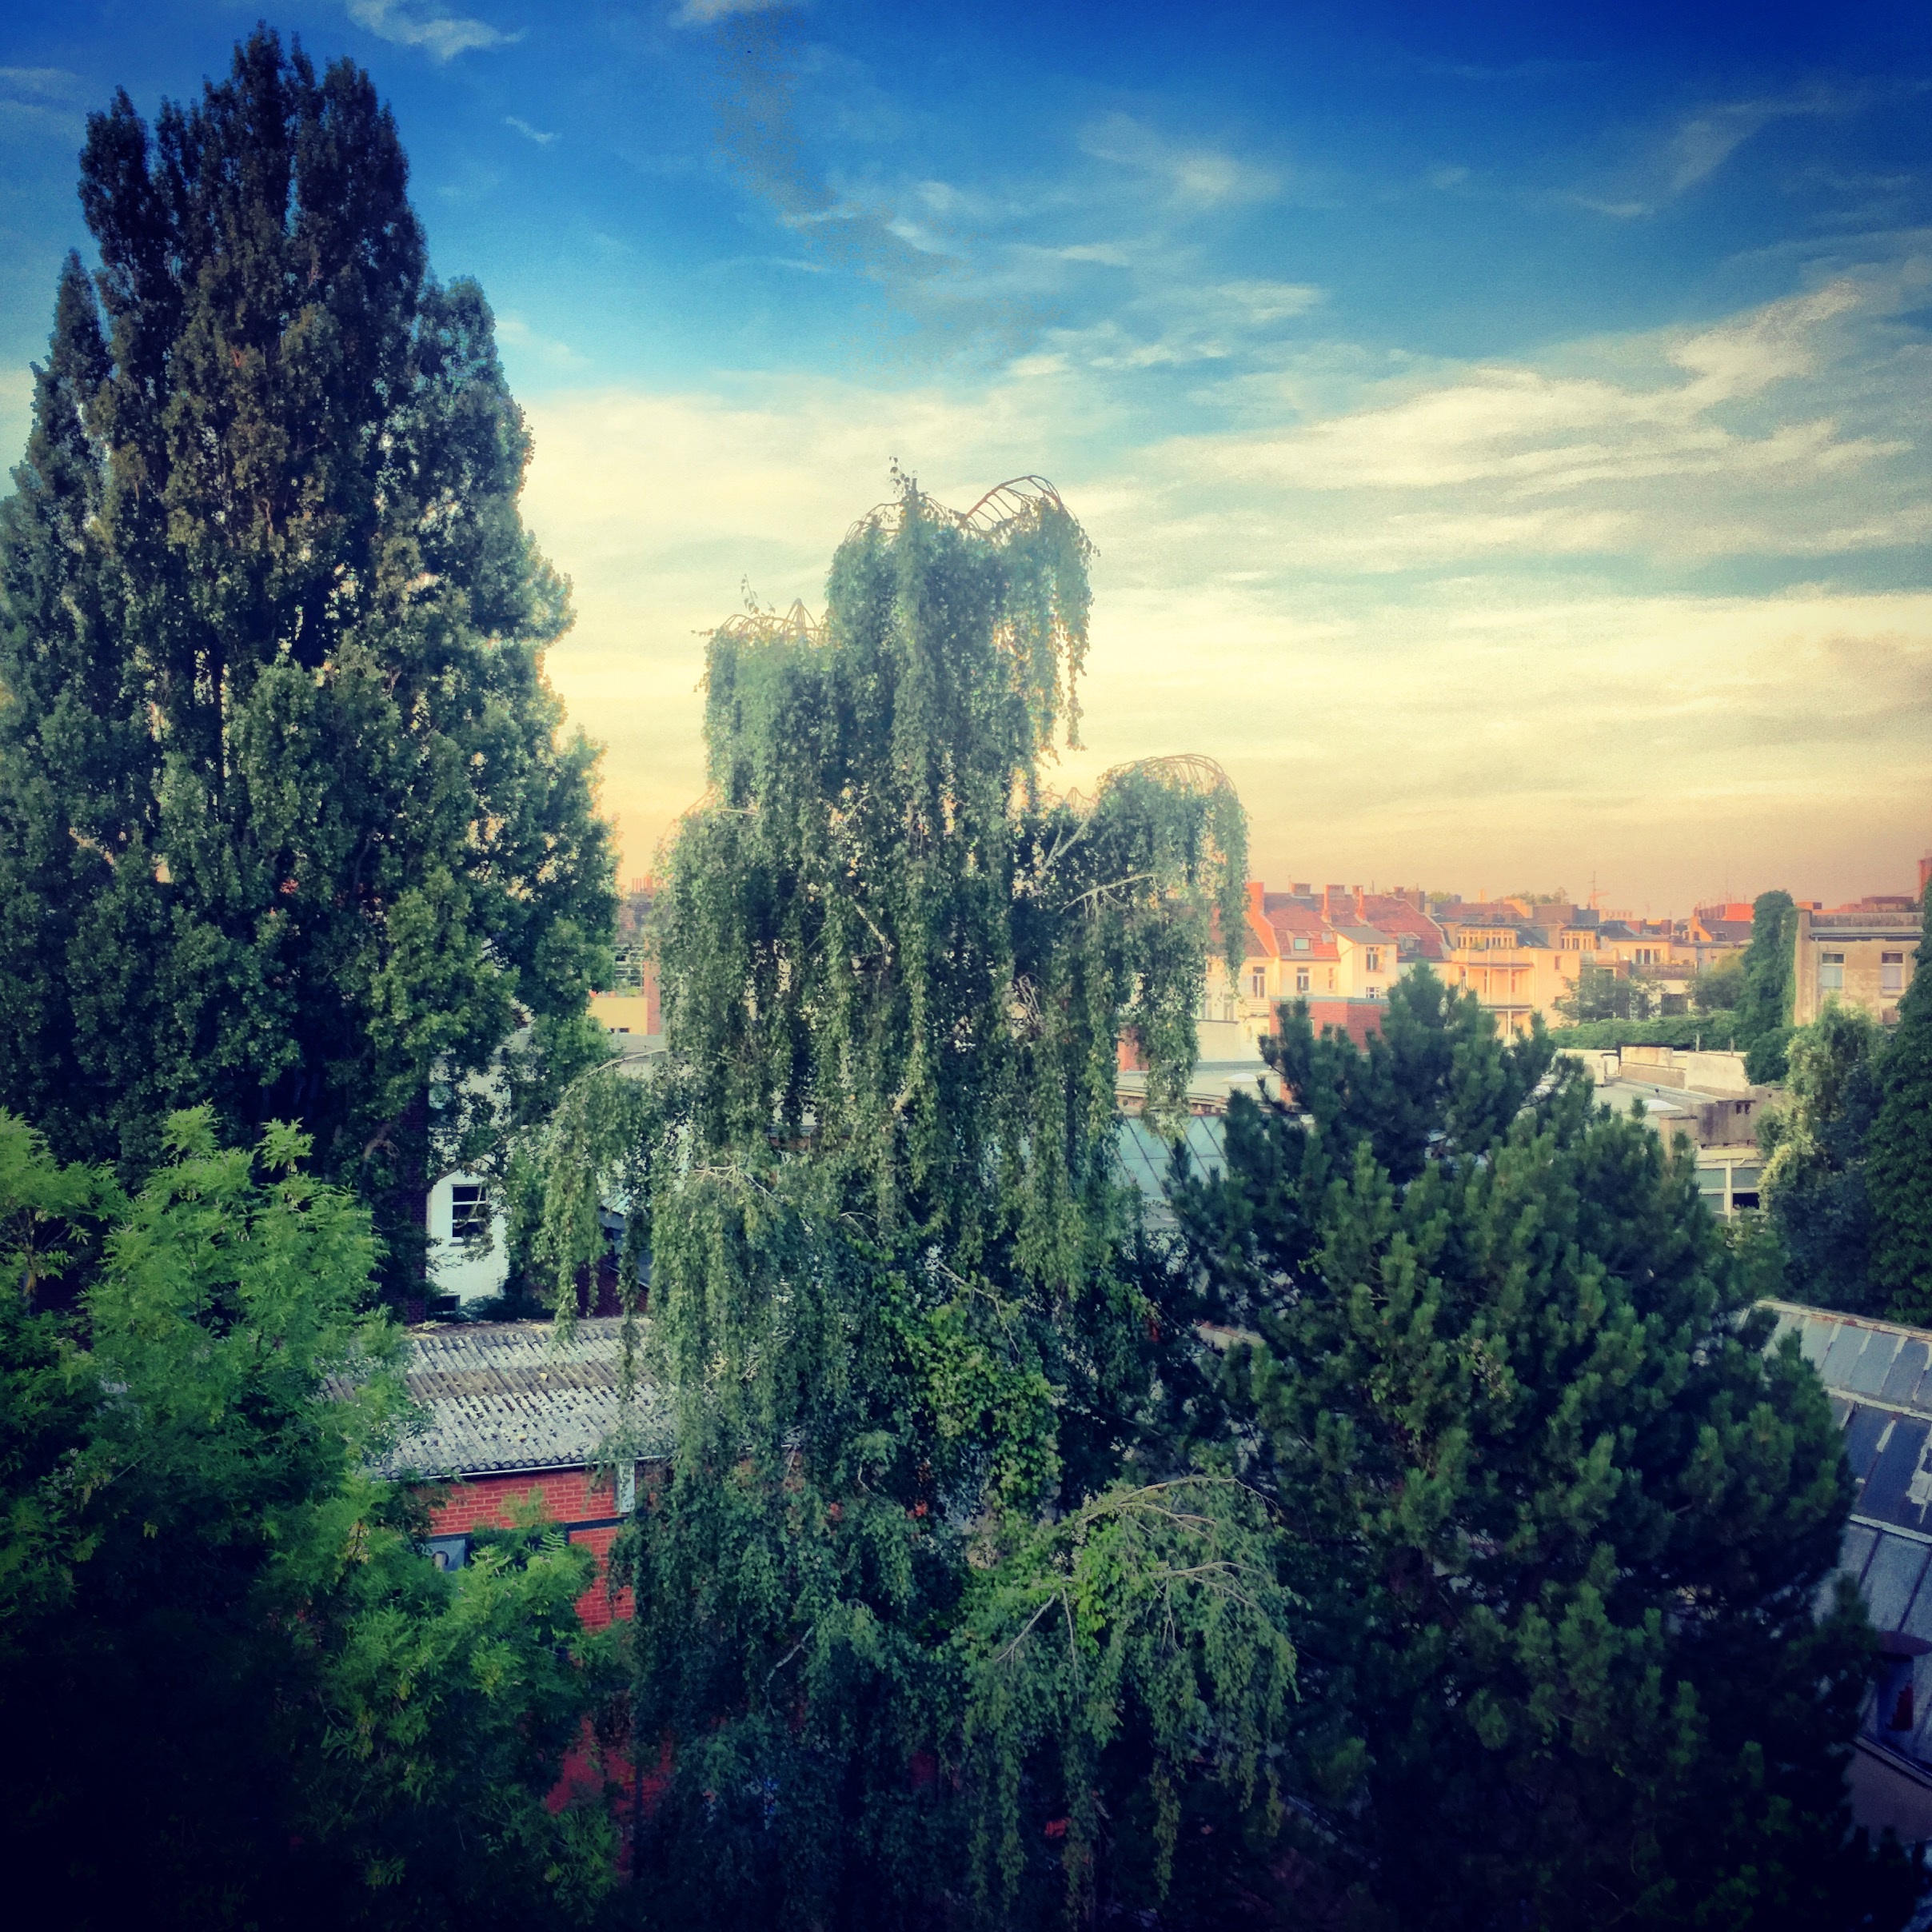
landscape, tree, nature, forest, mountain, cloud, plant, sky, sunrise, sunset, meadow, sunlight, morning, hill, flower, dawn, river, mountain range, cityscape, dusk, evening, autumn, industry, rest, trees, retreat, mood, ecosystem, industrial plant, rural area, atmospheric phenomenon, woody plant, mountainous landforms